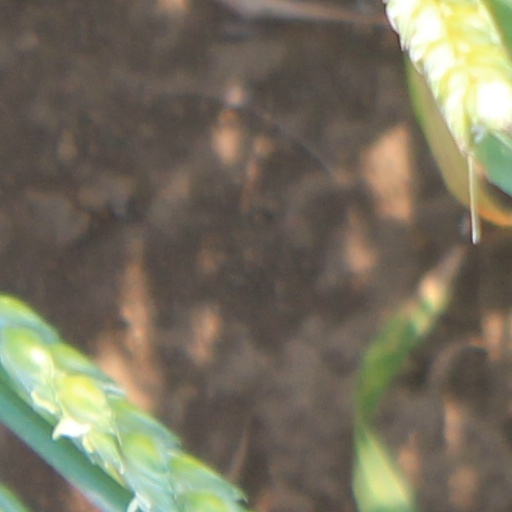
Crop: wheat